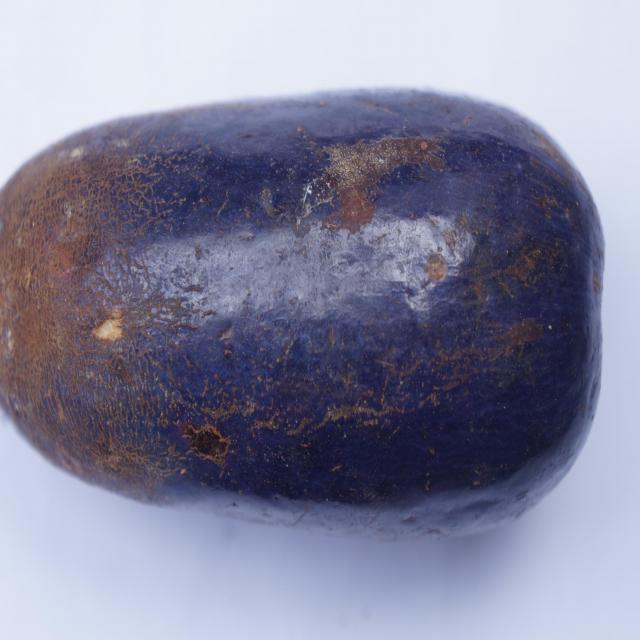
Plum grade: unaffected